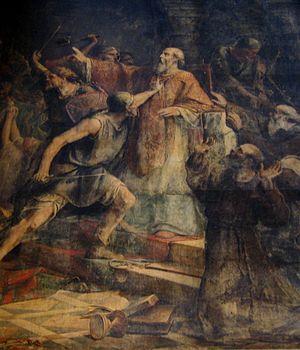
Tableau d'Édouard Jolin représentant l'assassinat de Saint Gohard par les Vikings dans la Cathédrale de Nantes en 843. Tableau présent dans l'actuelle cathédrale, dans la chapelle de St Gohard.
L'évêque de Nantes est à la tête du diocèse catholique français de Nantes, en Bretagne. Le diocèse couvre le département de Loire-Atlantique. L'évêque de Nantes siège dans la Cathédrale Saint-Pierre-et-Saint-Paul située dans la cité de Nantes. L'évêché de Nantes est suffragant de l'archevêché de Tours jusqu'en 2003, puis de l'archevêché de Rennes à partir de cette date. La création de l'évêché remonte au IVᵉ siècle.
Saint Gohard de Nantes fut évêque de Nantes et seigneur de Blain, martyr en 843 avec ses compagnons.
Jean Alexandre Édouard Jolin est un peintre français du XVIIIᵉ siècle né à Nantes en 1817 et mort le 5 mars 1892 dans le 9e arrondissement de Paris.